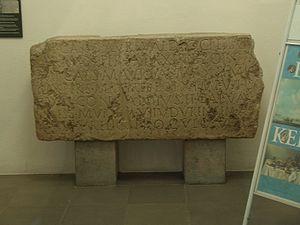
Vitudurum était une agglomération romaine située à l'emplacement actuel de la ville de Winterthour dans le canton de Zurich en Suisse.